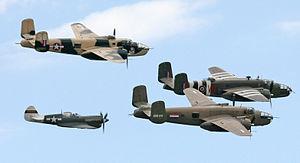
Le North American B-25 Mitchell est un bombardier moyen de la Seconde Guerre mondiale. Sa carrière débute en 1942 par une action d'éclat : le raid sur Tokyo. Il est nommé en l'honneur du pionnier de l'aviation militaire et commandant des forces aériennes américaines en France durant la Première Guerre mondiale, le général William Billy Mitchell.